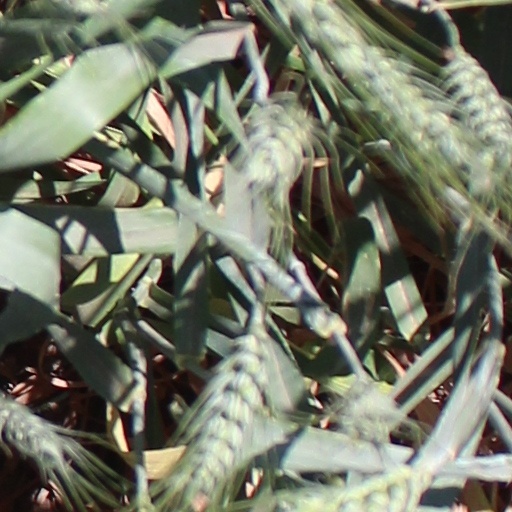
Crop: wheat